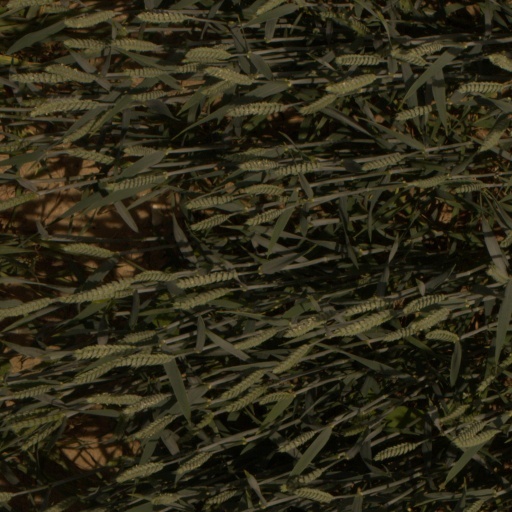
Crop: wheat